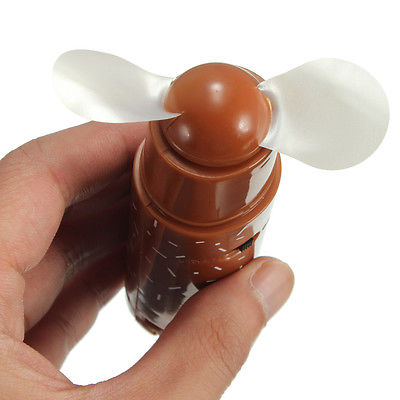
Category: fan